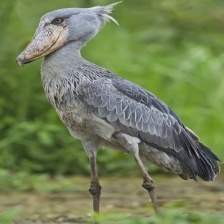
Species: SHOEBILL
Scientific name: BALAENICEPS REX